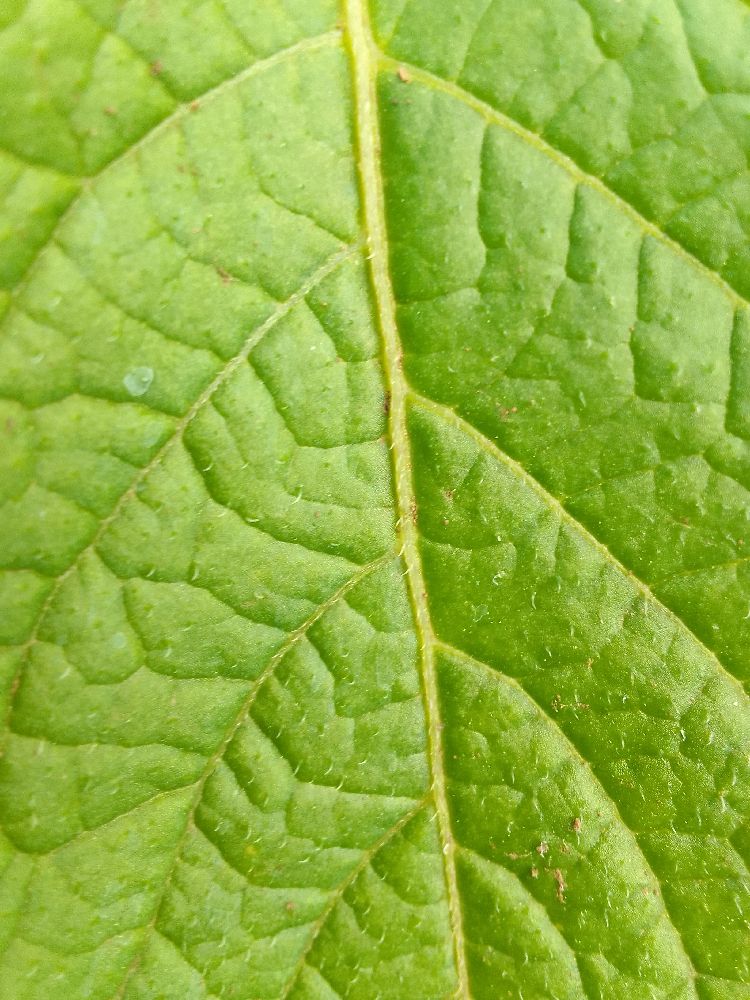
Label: Healthy